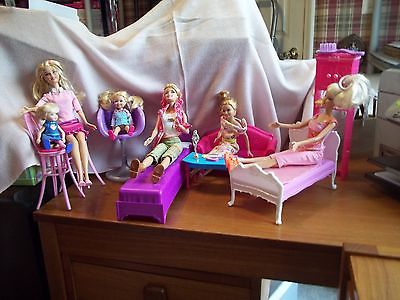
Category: table